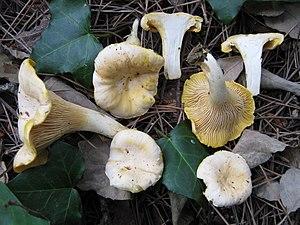
Aucune garantie d'exactitude ne peut être offerte par la liste contenue dans cet article.